Cambodian campaign

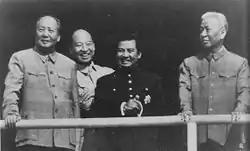
Meeting in Beijing in 1965: Mao Zedong (l), Prince Sihanouk (c), and Liu Shaoqi (r)

During 1968, Cambodia's indigenous communist movement, labeled Khmer Rouge (Red Khmers) by Sihanouk, began an insurgency to overthrow the government. While they received very limited material help from the North Vietnamese at the time (the Hanoi government had no incentive to overthrow Sihanouk, since it was satisfied with his continued "neutrality"), they were able to shelter their forces in areas controlled by PAVN/VC troops.